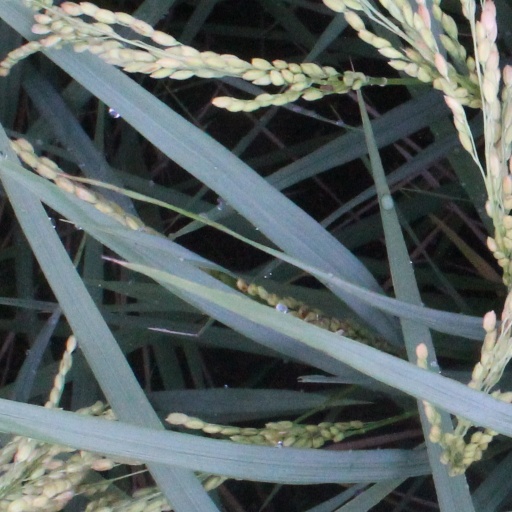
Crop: rice